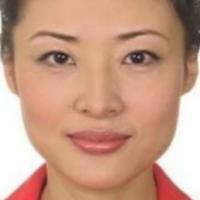
Age group: age 31-40